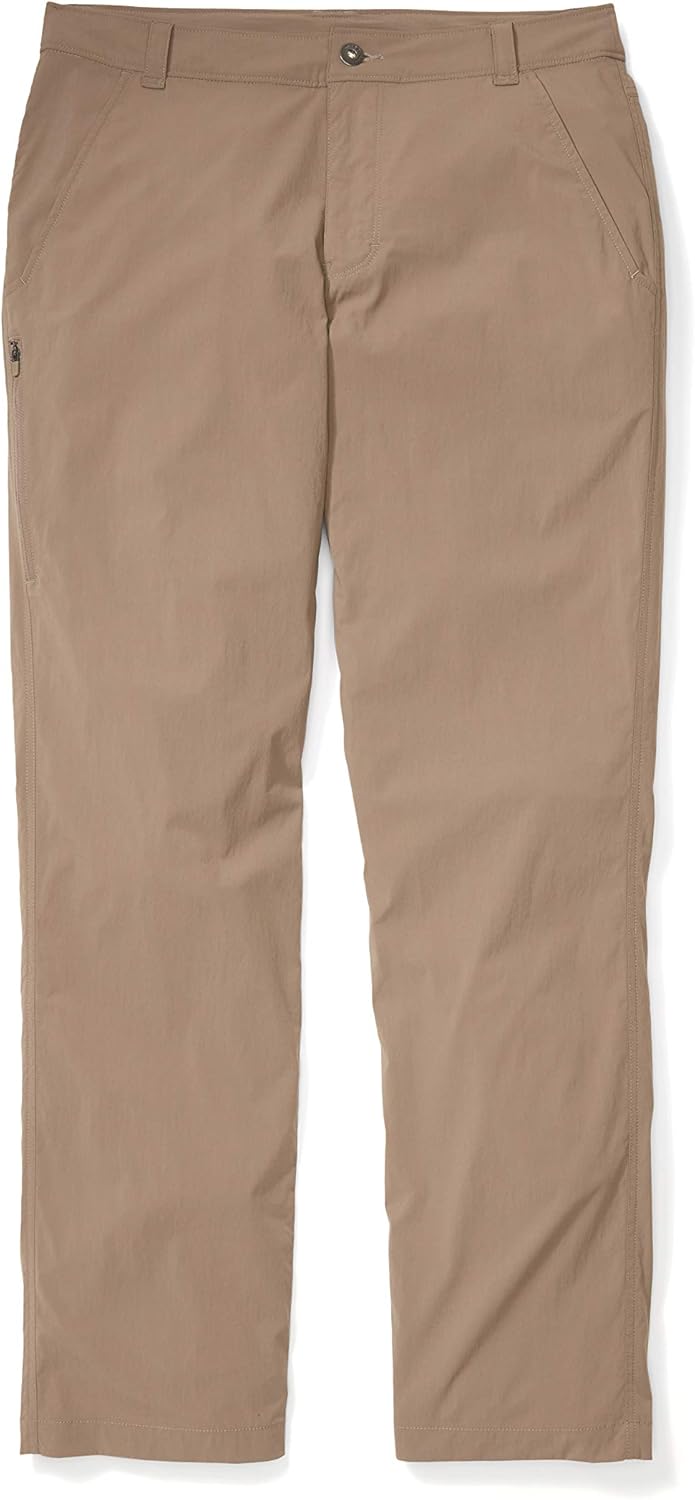
ExOfficio Men's Nomad Pants-Short Length
Category: AMAZON FASHION
Bring the lightweight Men’s Nomad Pants in Short Length on adventures that go from town to trail and back again with security you can depend on. Stretch fabric increases ease of movement through rocks and rough terrain. These abrasion-resistant hiking pants are treated with a PFC-free DWR (Durable Water-Repellent) finish that will keep you dry even if you encounter any unexpected showers. When the rain passes and the sun peeks through, these hiking pants feature built-in UPF 50 that protects your skin from dangerous rays without greasy sprays or reapplying. A gusseted inseam increases your range of motion on the trail, while the fixed waistband stays put when you’re biking, hiking, and more. Five pockets, including a zippered right thigh pocket, secure your small gear like your phone, keys, passport, and more.
Features: Imported | Button closure | LIGHTWEIGHT WITH STRETCH | Lightweight stretch-nylon is abrasion-resistant and durable | WATER-RESISTANT | Environmentally sustainable PFC-free DWR (Durable Water-Repellent) finish repels water from the fabric's surface | GUSSETED INSEAM | Inseam gusset for increased range of motion | BUILT-IN SUN PROTECTION | Sun protection with an ultraviolet protection factor (UPF) of 50 | MULTIPLE POCKETS | Zippered left thigh pocket; Two hand pockets; Two back patch pockets